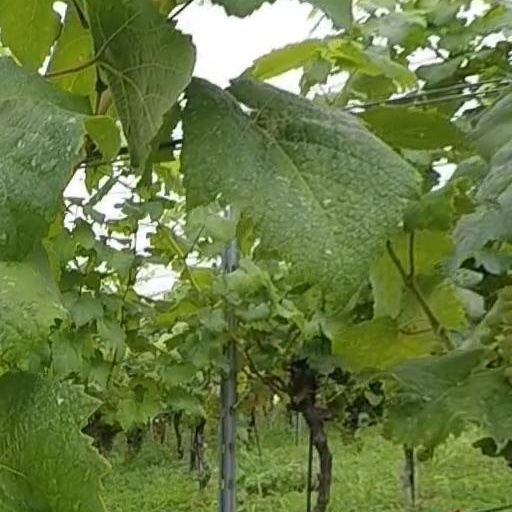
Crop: grape